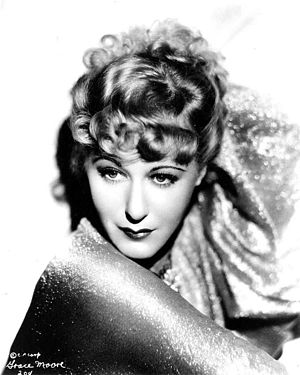
Grace Moore
Grace Moore var en amerikansk sopran operasangerinde, teater- og filmskuespiller.